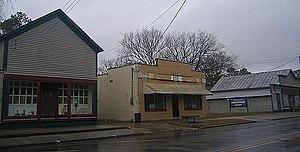
Creswell est une ville américaine située dans le comté de Washington dans l'État de Caroline du Nord. En 2010, sa population était de 276 habitants.